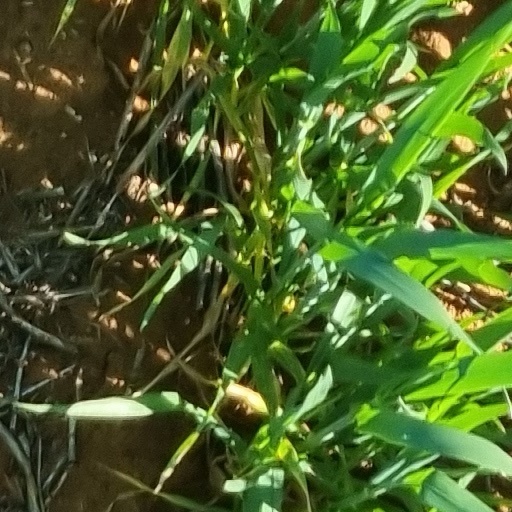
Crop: wheat